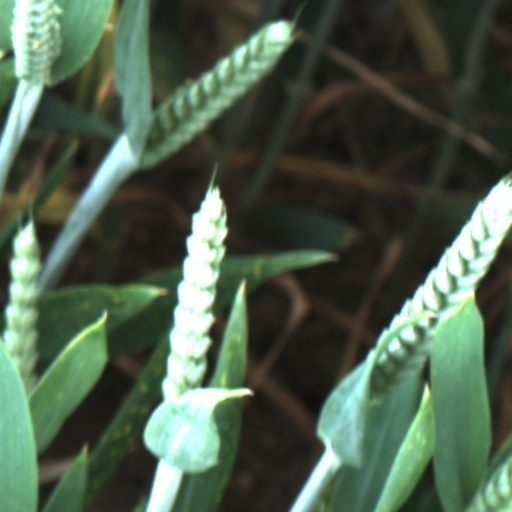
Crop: wheat